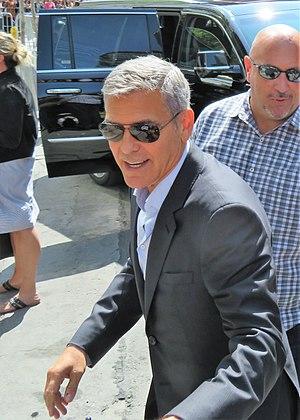
Bienvenue à Suburbicon est un film américain réalisé par George Clooney, sorti en 2017.